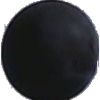
Label: Grape Blue 1